City of South Brisbane

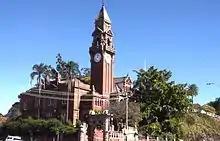
The former South Brisbane Municipal Chambers

The City of South Brisbane was a local government area on the southern side of the Brisbane River, Queensland, Australia. It was established in 1888 and existed until 1925 when it was amalgamated into the City of Brisbane.